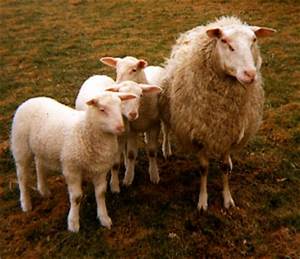
Label: pecora